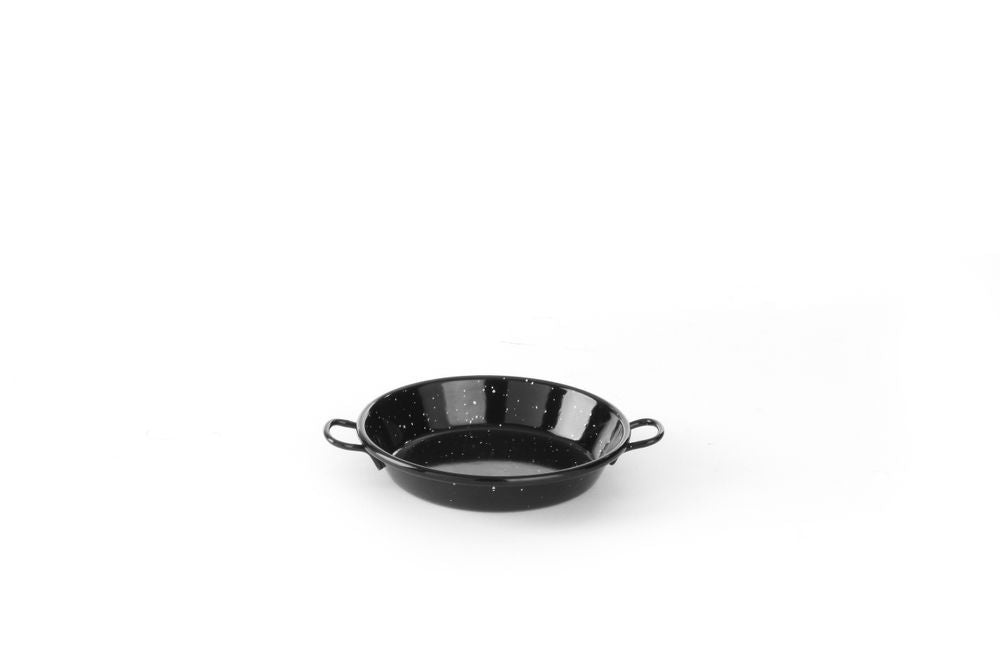
Paellapfanne emailliert, HENDI, ø120x(H)25mm
Brand: HENDI
Mit 2 Griffen. Emaillierter Flachstahl.
Category: Home & Garden > Kitchen & Dining > Cookware & Bakeware > Cookware > Paella Pans